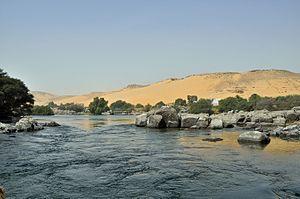
La Première Cataracte du Nil, au sud de la ville d'Assouan (Égypte)